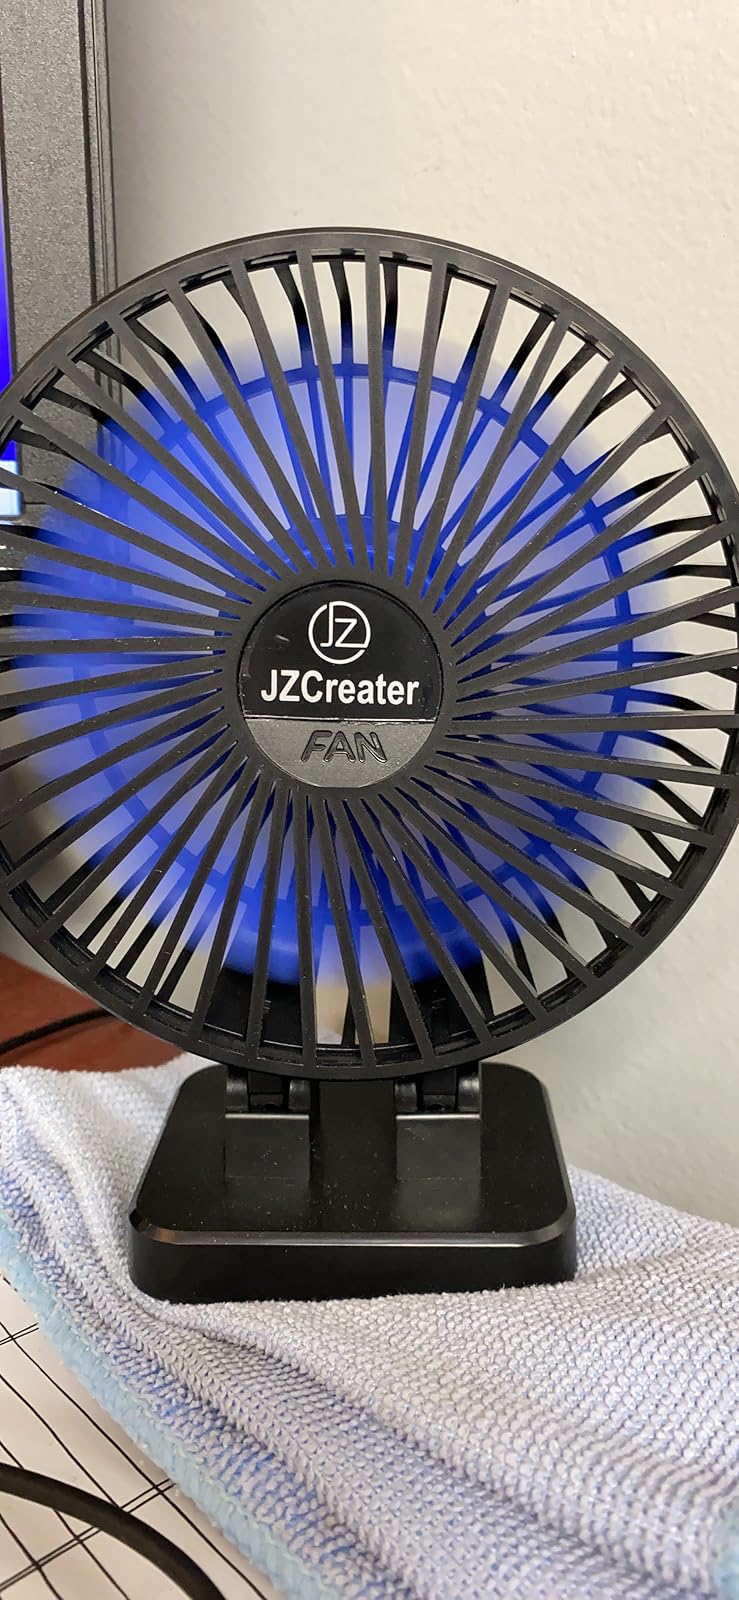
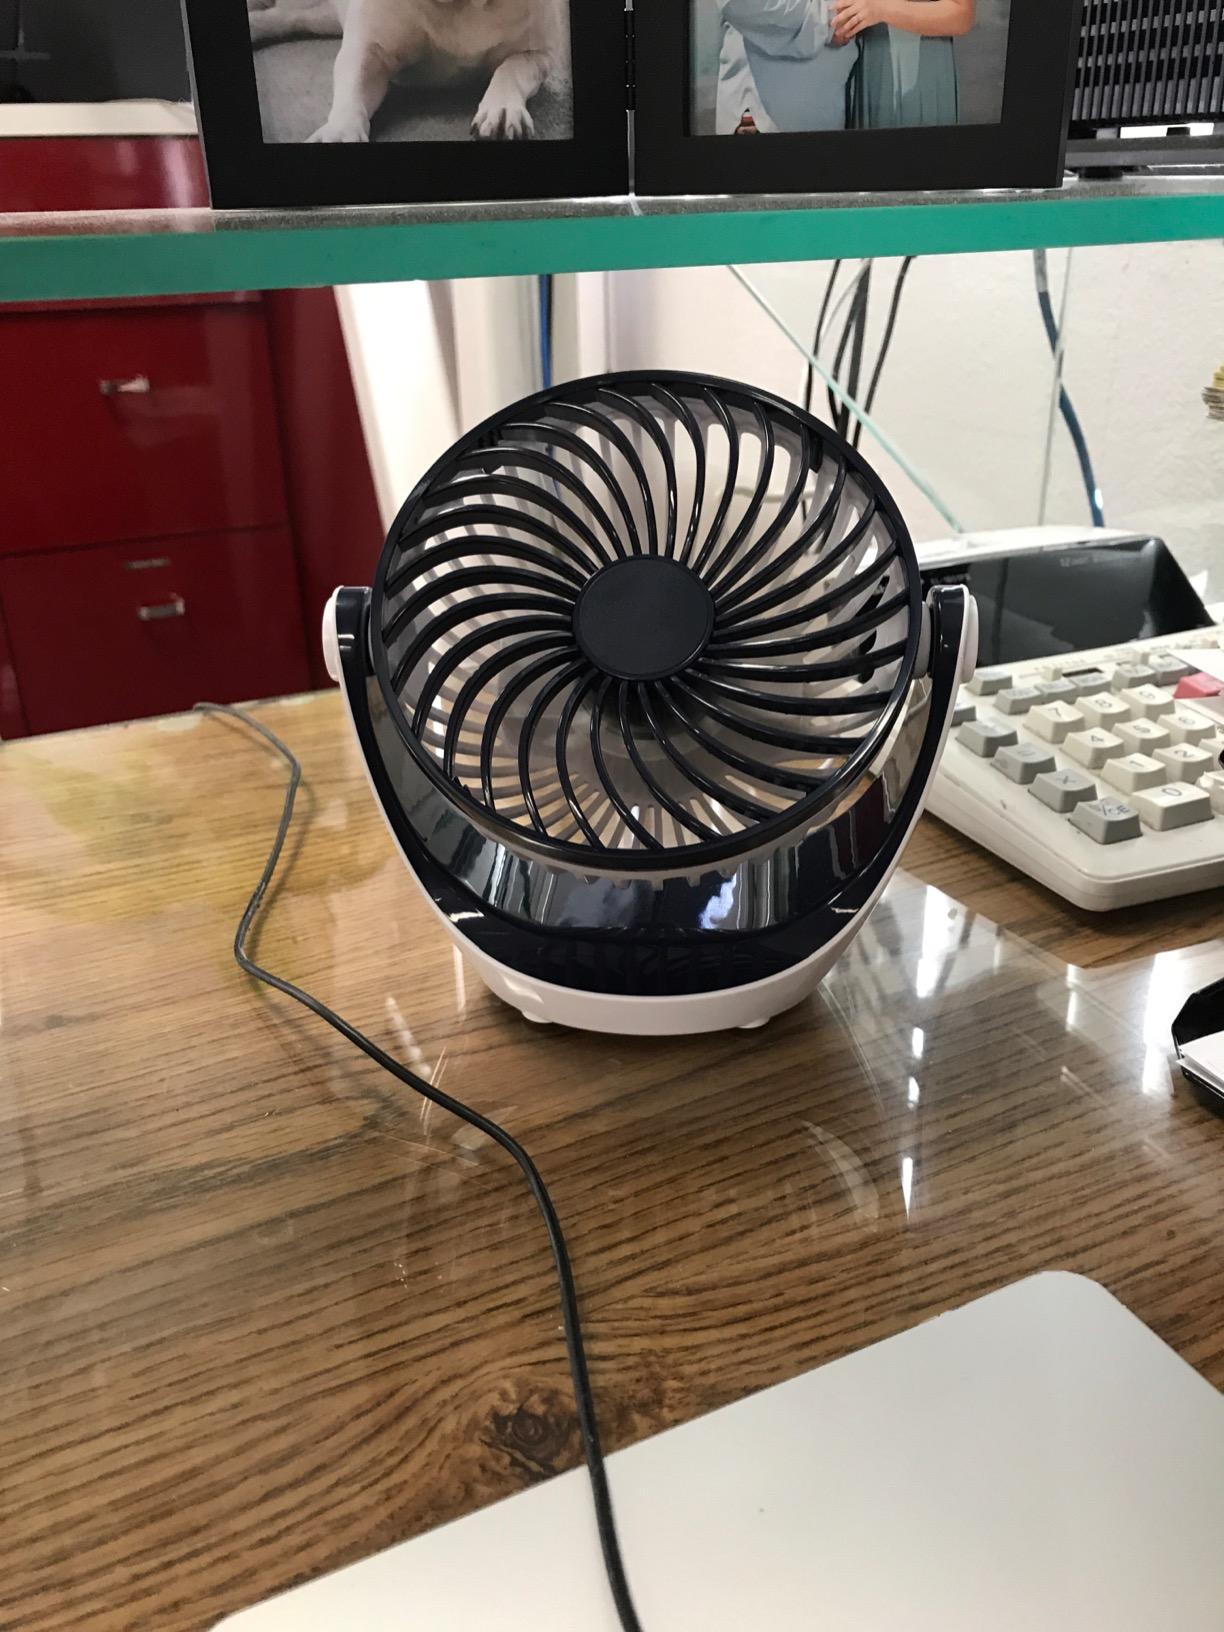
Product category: fan
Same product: no